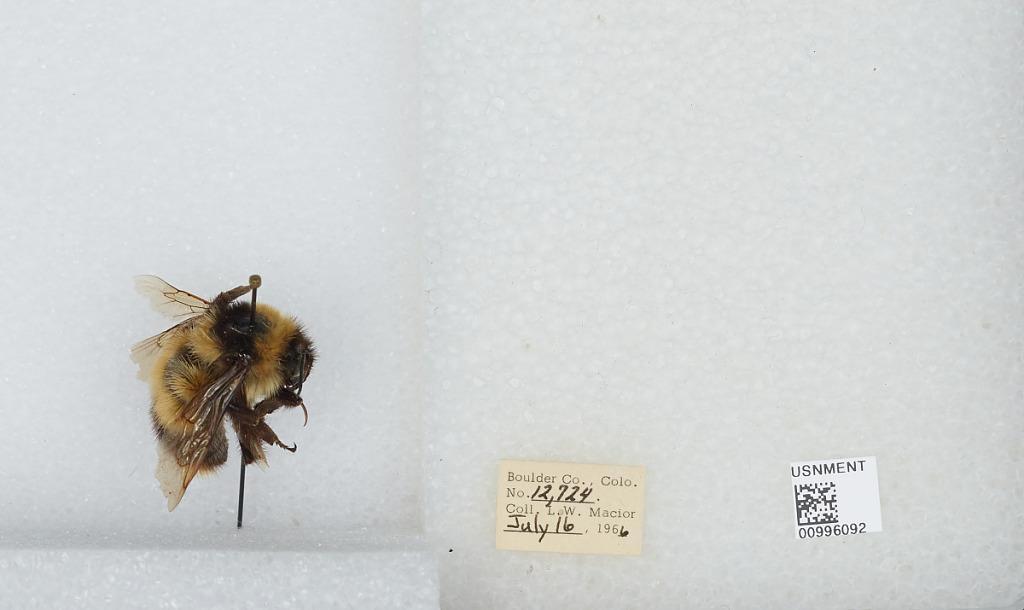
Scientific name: Bombus (Alpinobombus) balteatus Dahlbom
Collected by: L. Macior
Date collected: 1966-7-16
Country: United States
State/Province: Colorado
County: Boulder
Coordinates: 40.0275, -105.252